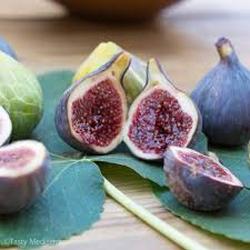
Label: Fig